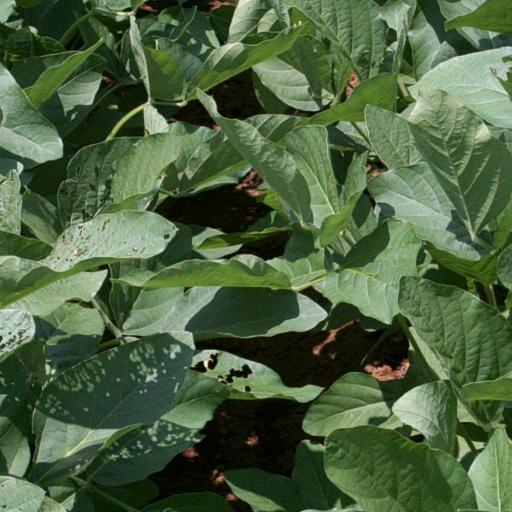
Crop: soybean